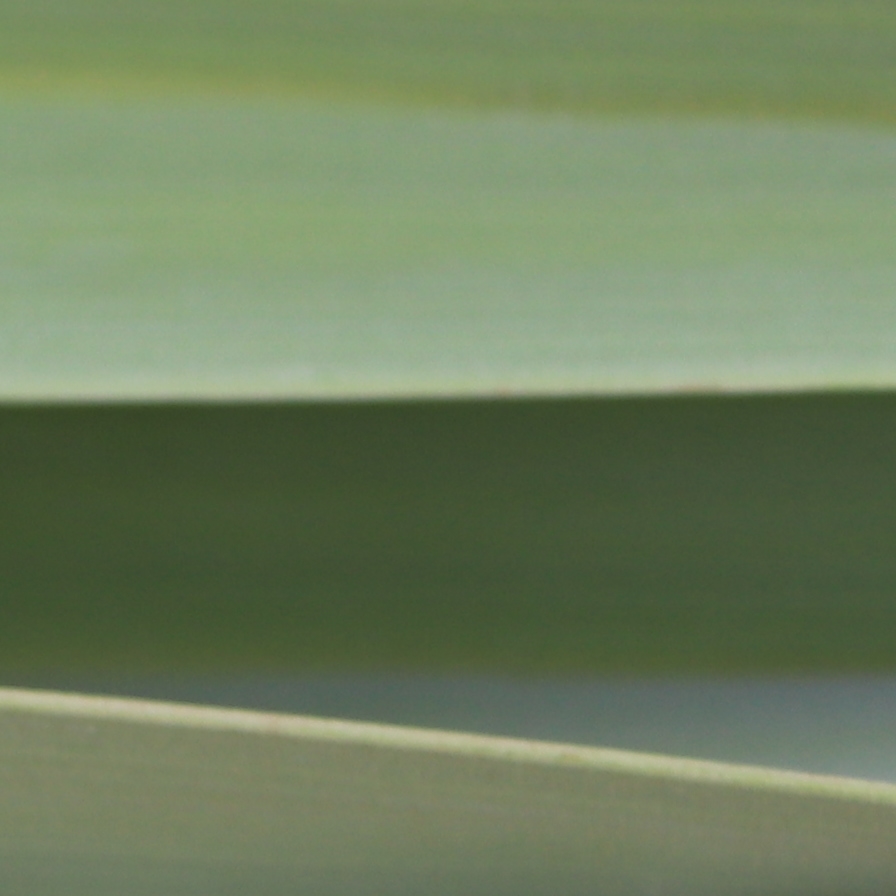
Label: Healthy